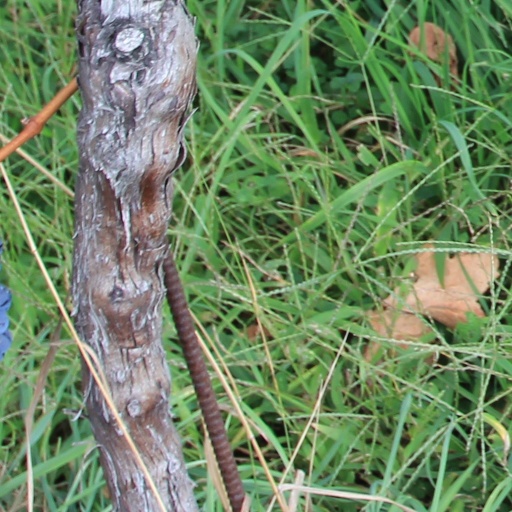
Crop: grape